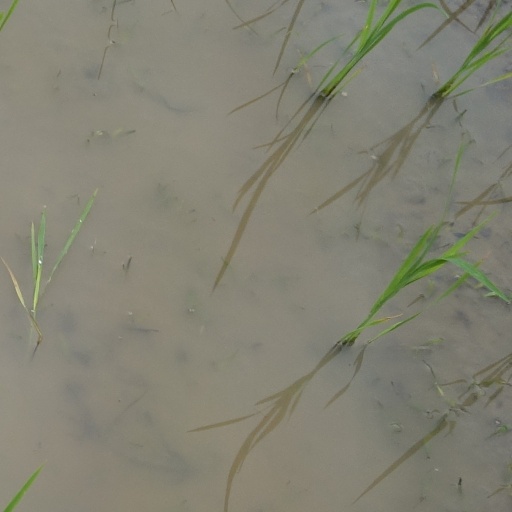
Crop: rice